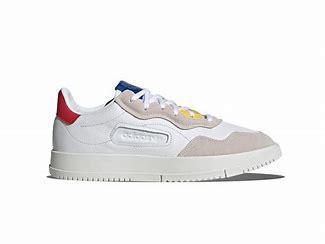
Brand: Adidas
Model: SC Premiere